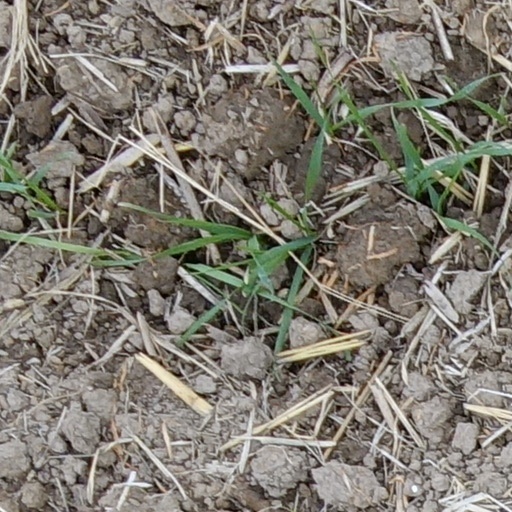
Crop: wheat